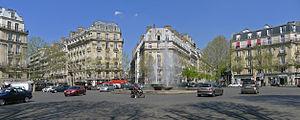
Place Victor-Hugo - Paris XVI
La place Victor-Hugo est une place du 16ᵉ arrondissement de Paris.